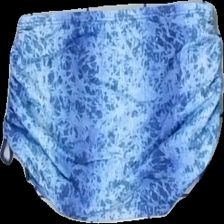
View: front
Type: Shorts
Category: Ladies
Brand: Not in the list
Brand text on label: Saltabad
Colors: Blue
Material: 100% nylon
Pattern: Other
Cut: Regular
Size: 38
Season: All
Price range: <50
Recommended usage: Export